Gåshaga brygga

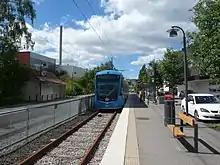

Gåshaga brygga ("Gåshaga jetty") is the eastern terminus of the Lidingöbanan light rail in Lidingö east of central Stockholm, Sweden. It is possible to interchange with the Waxholmsbolaget archipelago boats at this stop.